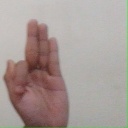
अक्षर: फ